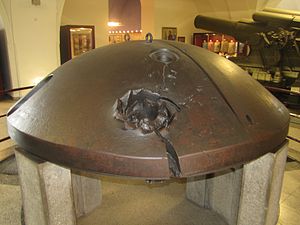
Belejringen af Antwerpen / Slaget / Tyske angreb
Kanontårn i Antwerpen, som er blevet ramt af en 30,5 cm granat. (Heeresgeschichtliches Museum, Wien)
Belejringen af Antwerpen var et slag mellem tyske og Belgiske, britiske og franske arméer omkring den befæstede by Antwerpen under 1. verdenskrig. Tyske tropper belejrede en belgisk garnison af fæstningstropper, den belgiske feltarmé og den britiske Royal Naval Division i Antwerpen området efter den tyske invasion af Belgien i august 1914. Byen, som var omgivet af forter, der blev kaldt den nationale skanse, blev belejret i syd og øst af tyske styrker. De belgiske styrker i Antwerpen gennemførte tre udfald i slutningen af september og begyndelsen af oktober, hvilket forstyrrede tyske planer om at sende tropper til frankrig, hvor der var brug for forstærkninger til at imødegå de franske arméer og det British Expeditionary Force.